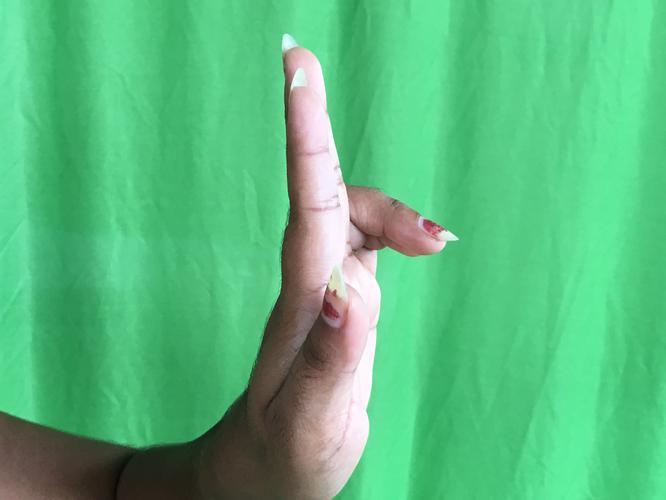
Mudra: Ardhapathaka
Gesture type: single_hand